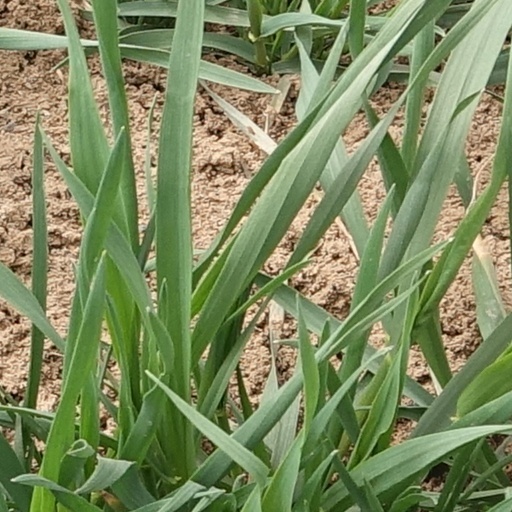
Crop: wheat